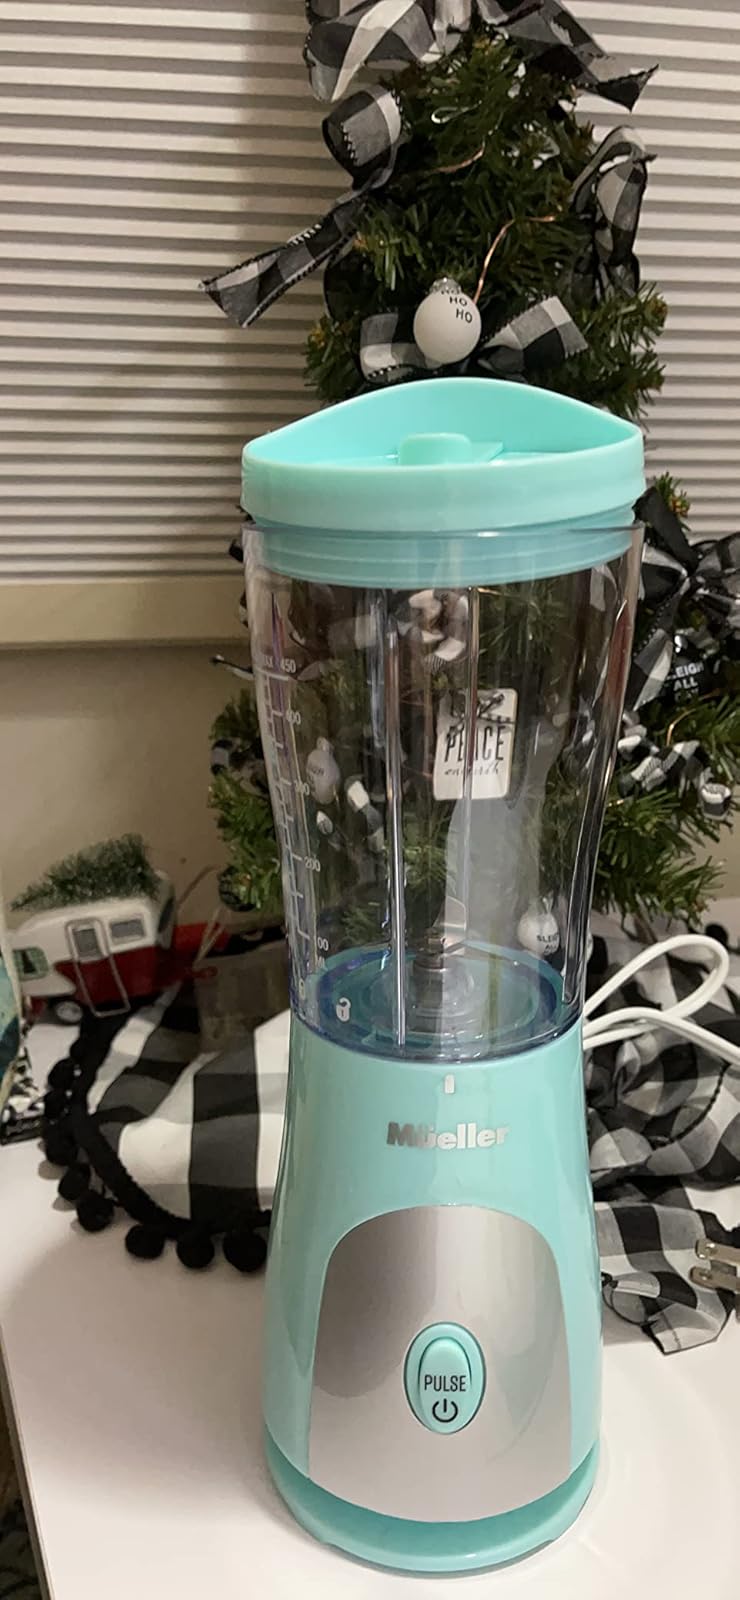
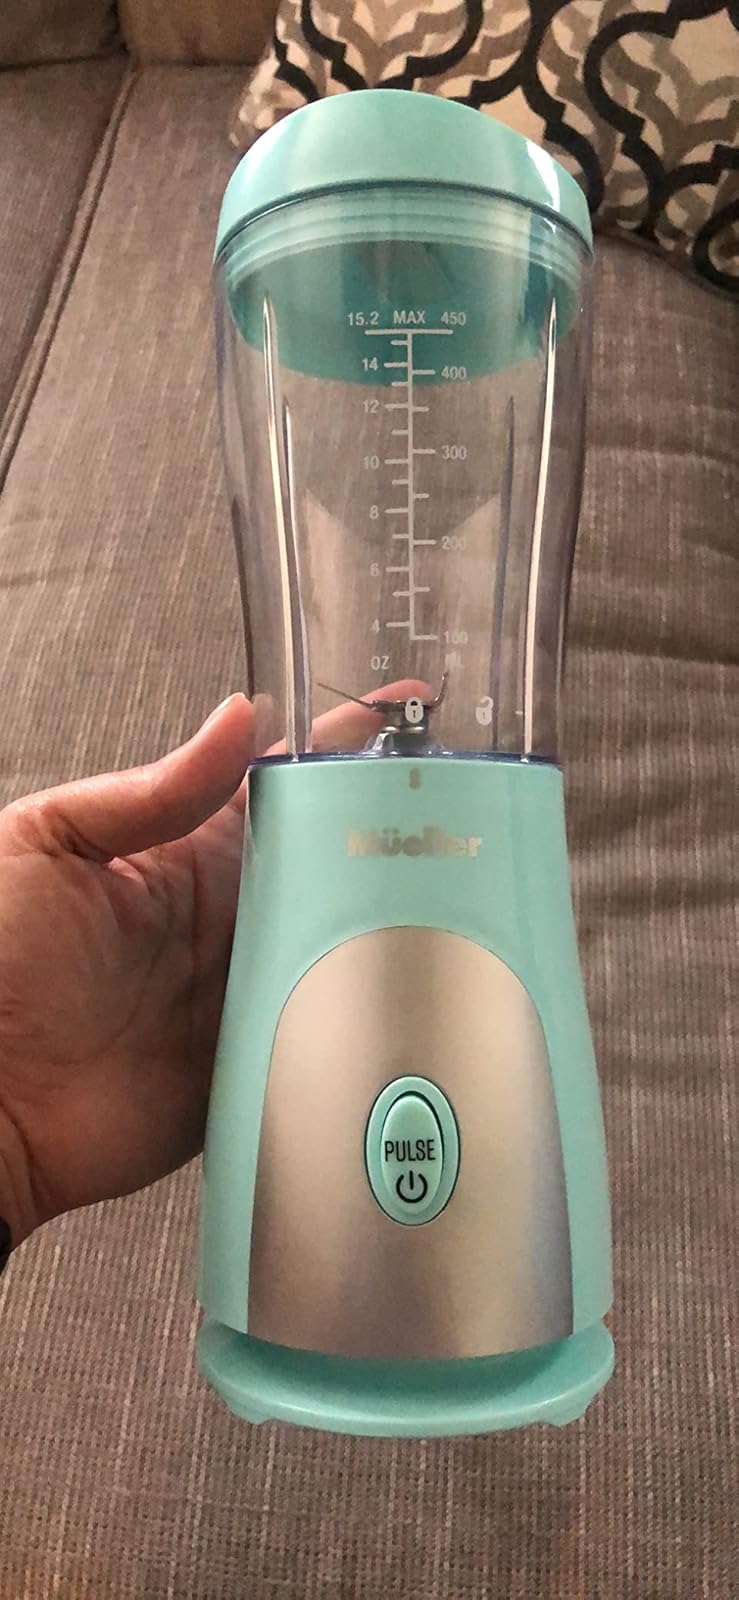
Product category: items_blender
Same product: yes